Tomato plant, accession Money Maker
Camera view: tilt-top (135 deg); turntable rotation: 180 degrees
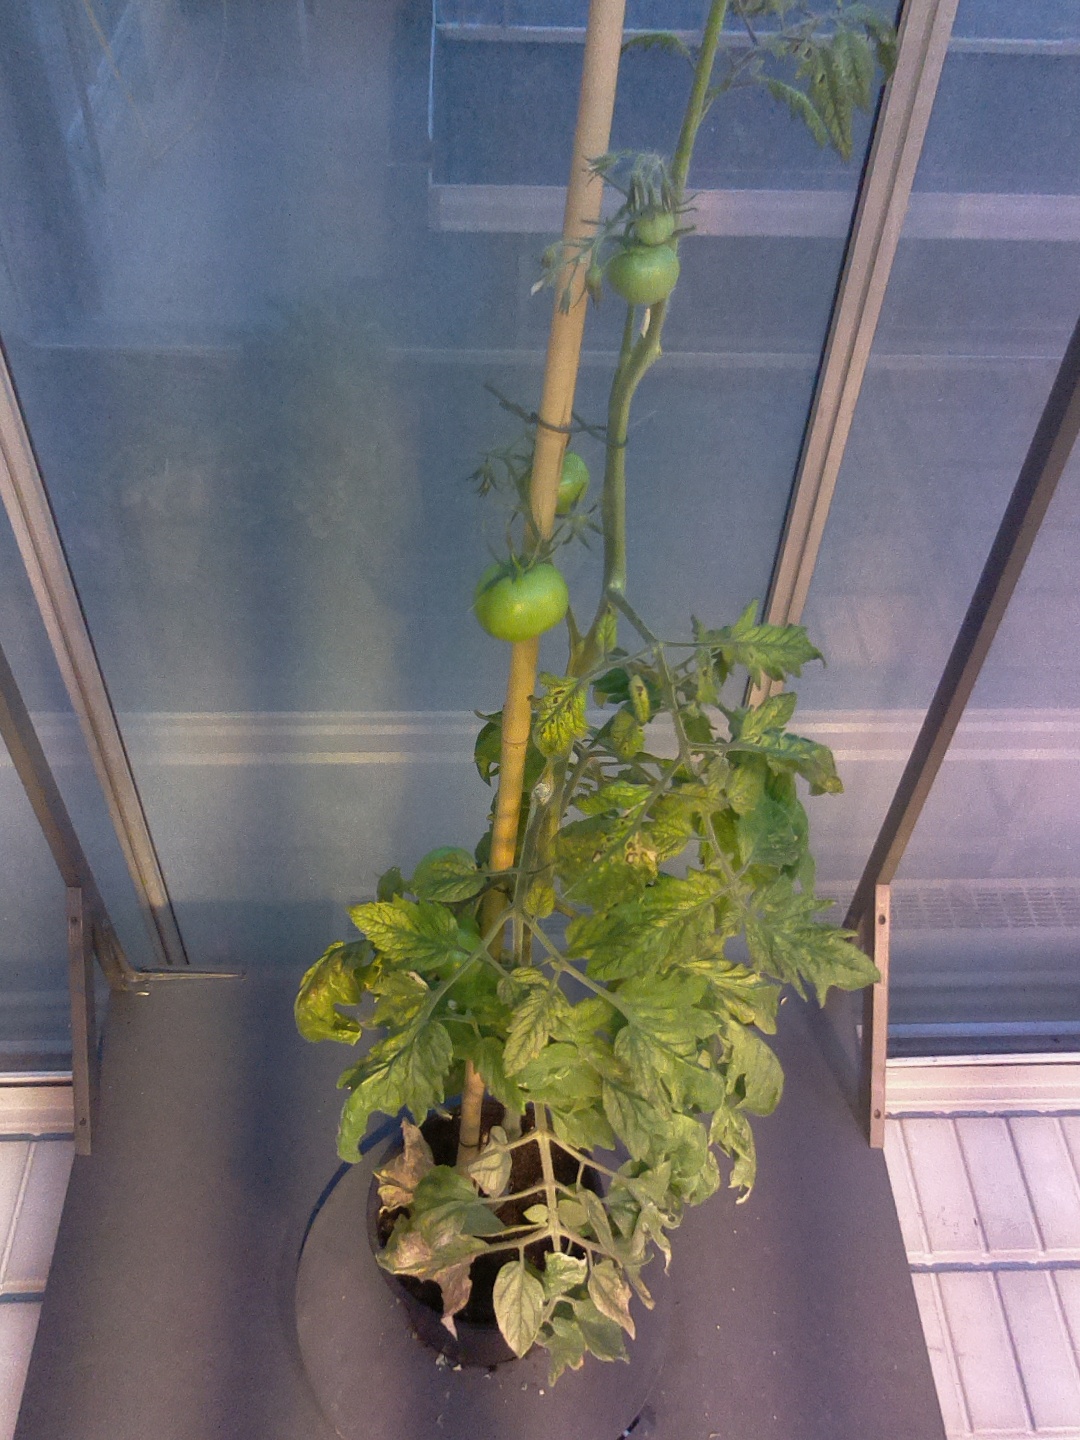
BBCH growth stage 79: 90% -100% of final fruit size